Symbols of the United States Senate

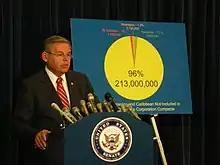
Senator Bob Menendez press conference, with the alternate seal on the podium

The 1876 United States Centennial renewed interest in national symbols, which eventually prompted a redesign of the Great Seal in 1885. On March 31, 1885, the Senate ordered an updating of its own seal. During the discussions, many senators did not even know a Senate seal existed.